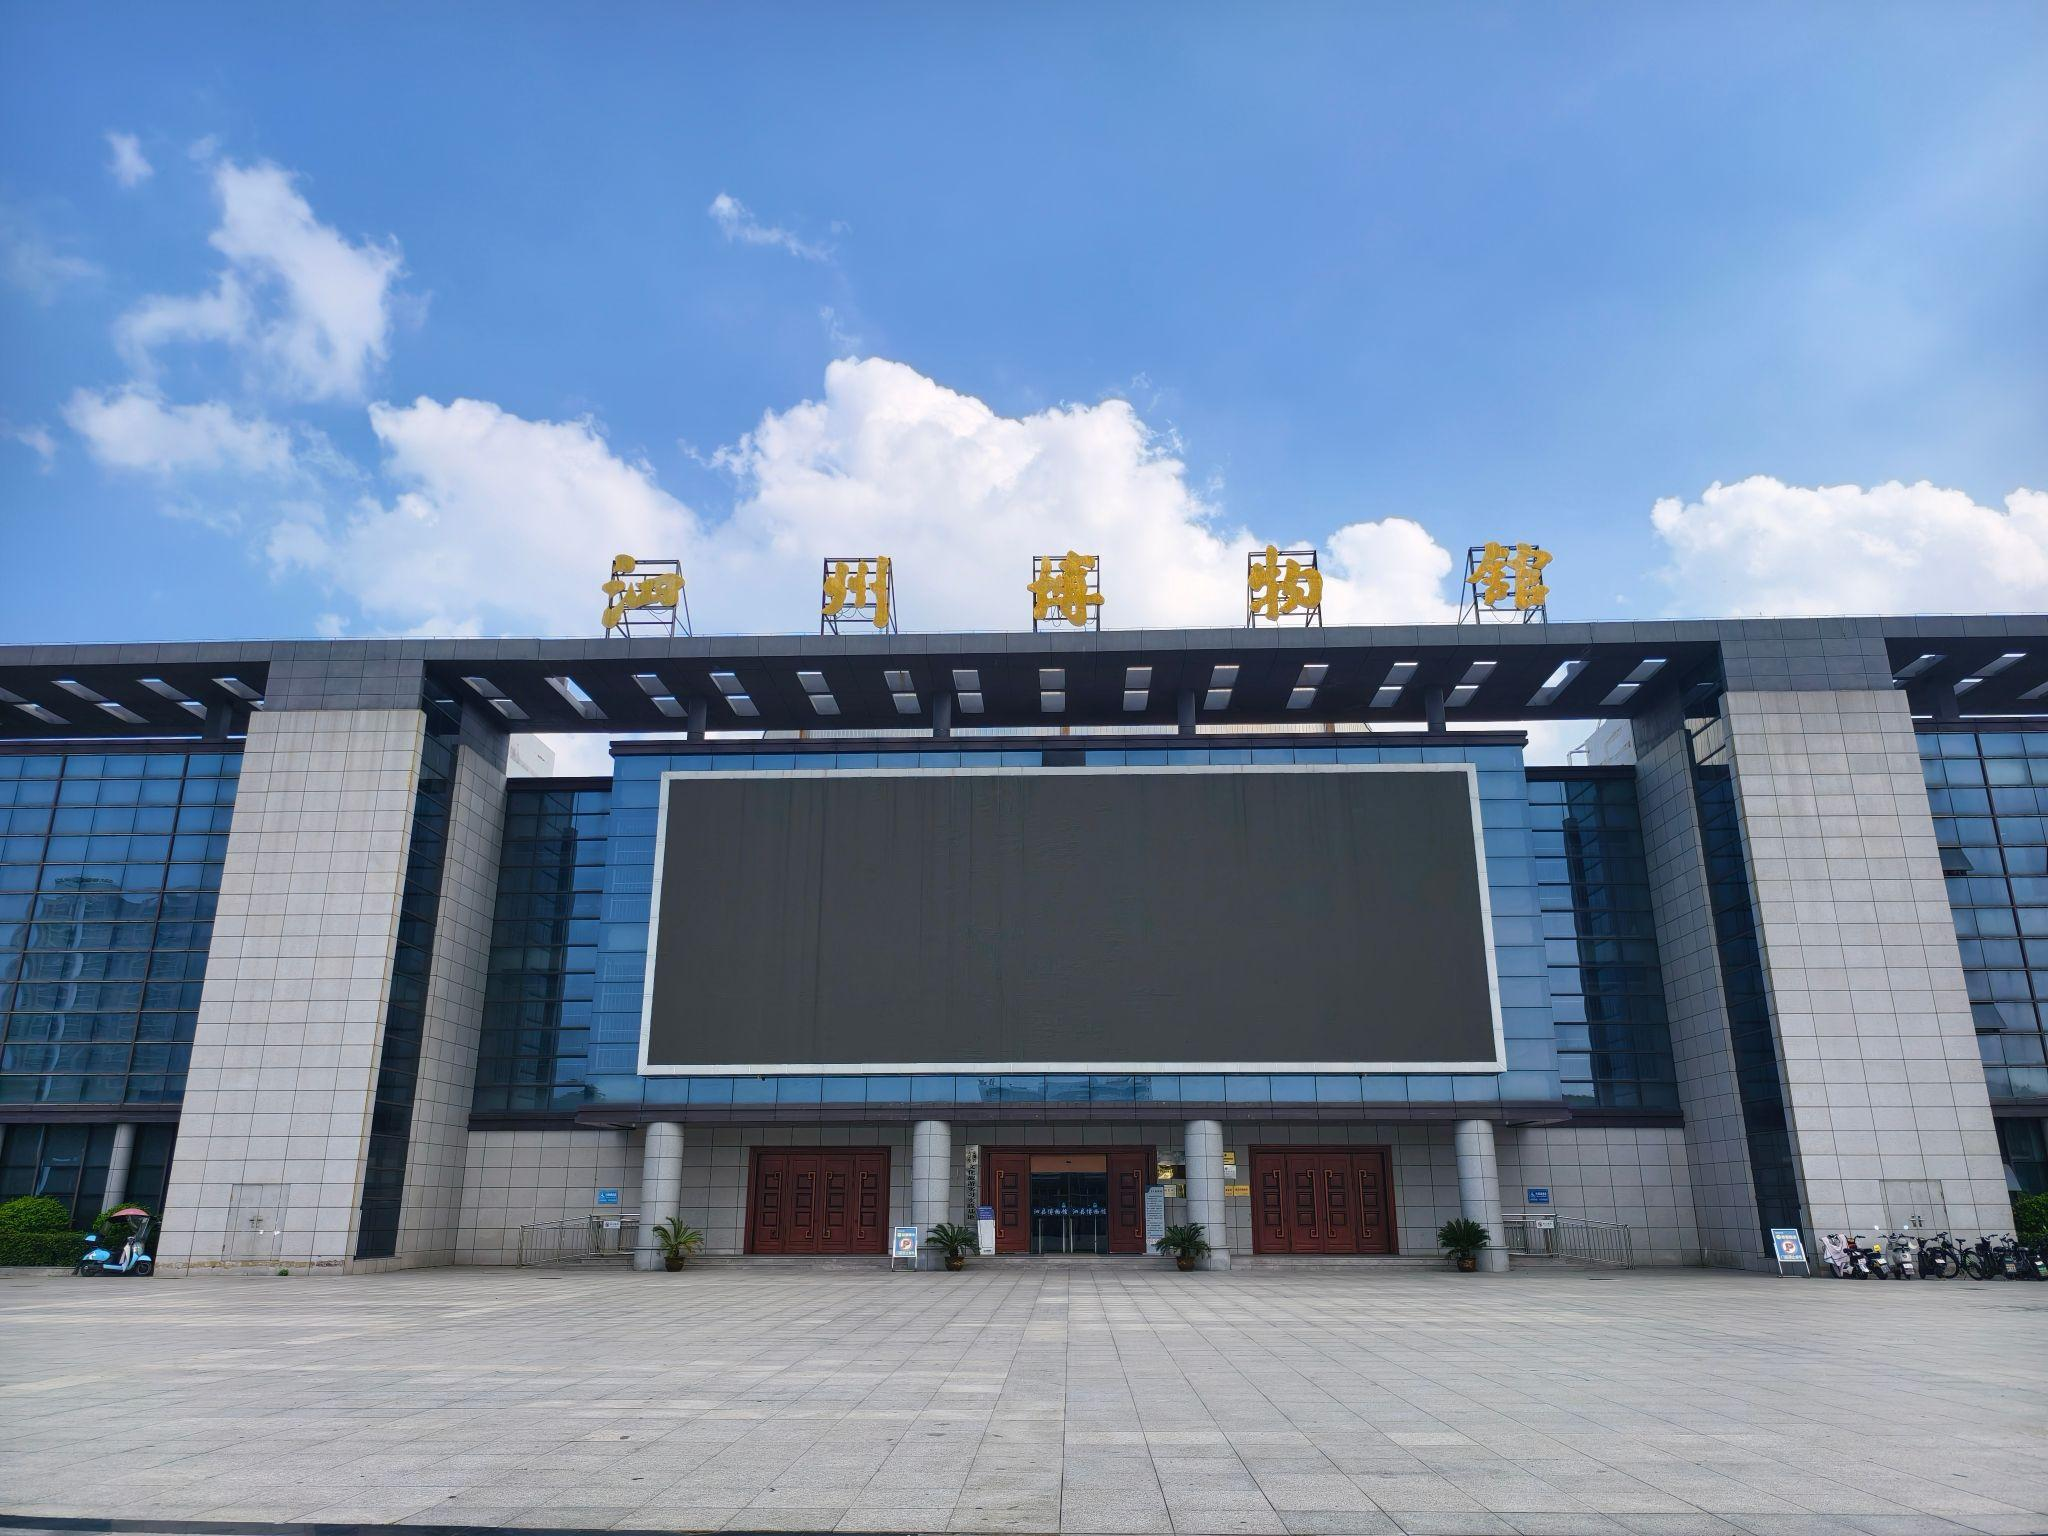
地标名称：泗州博物馆
所在城市：宿州市·泗县